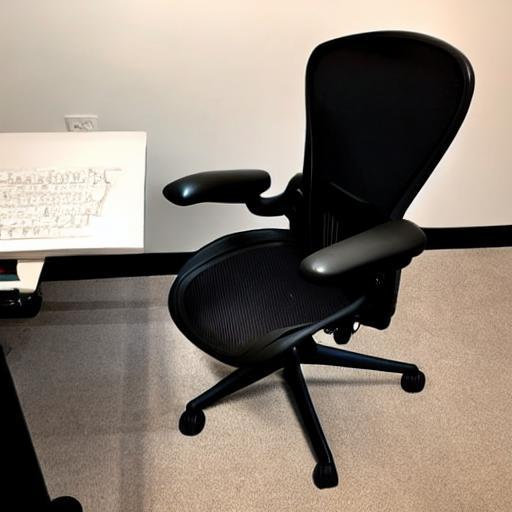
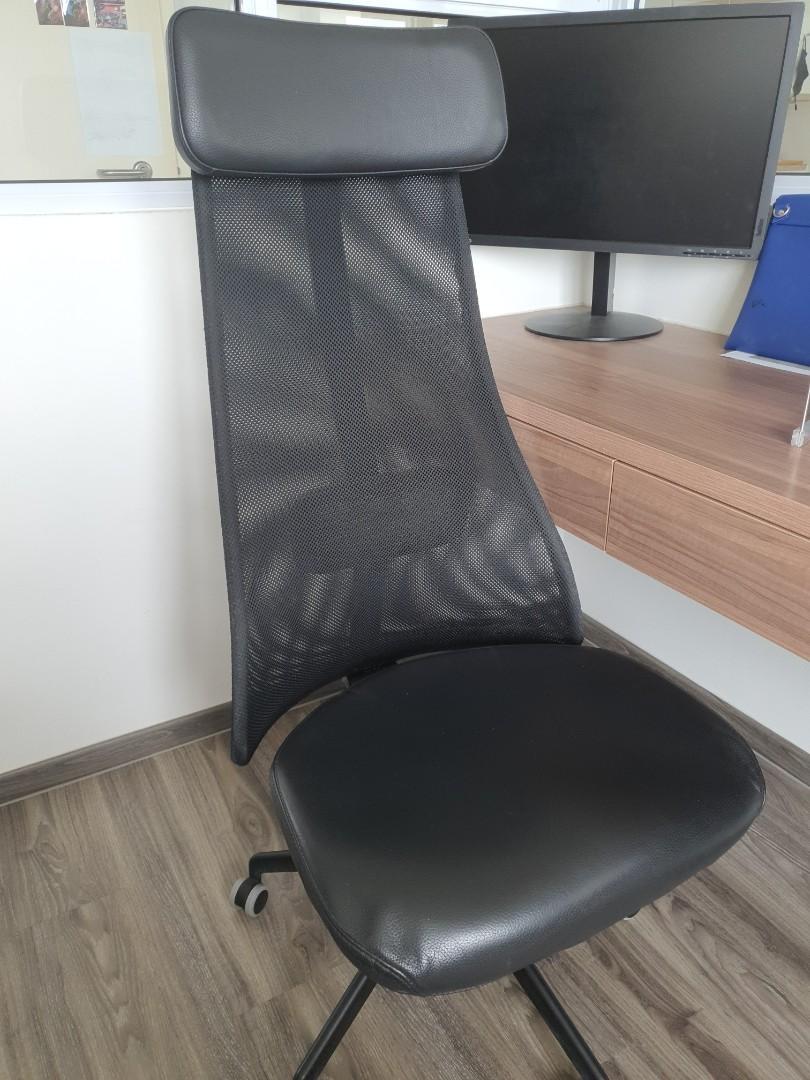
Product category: items_chair
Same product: no